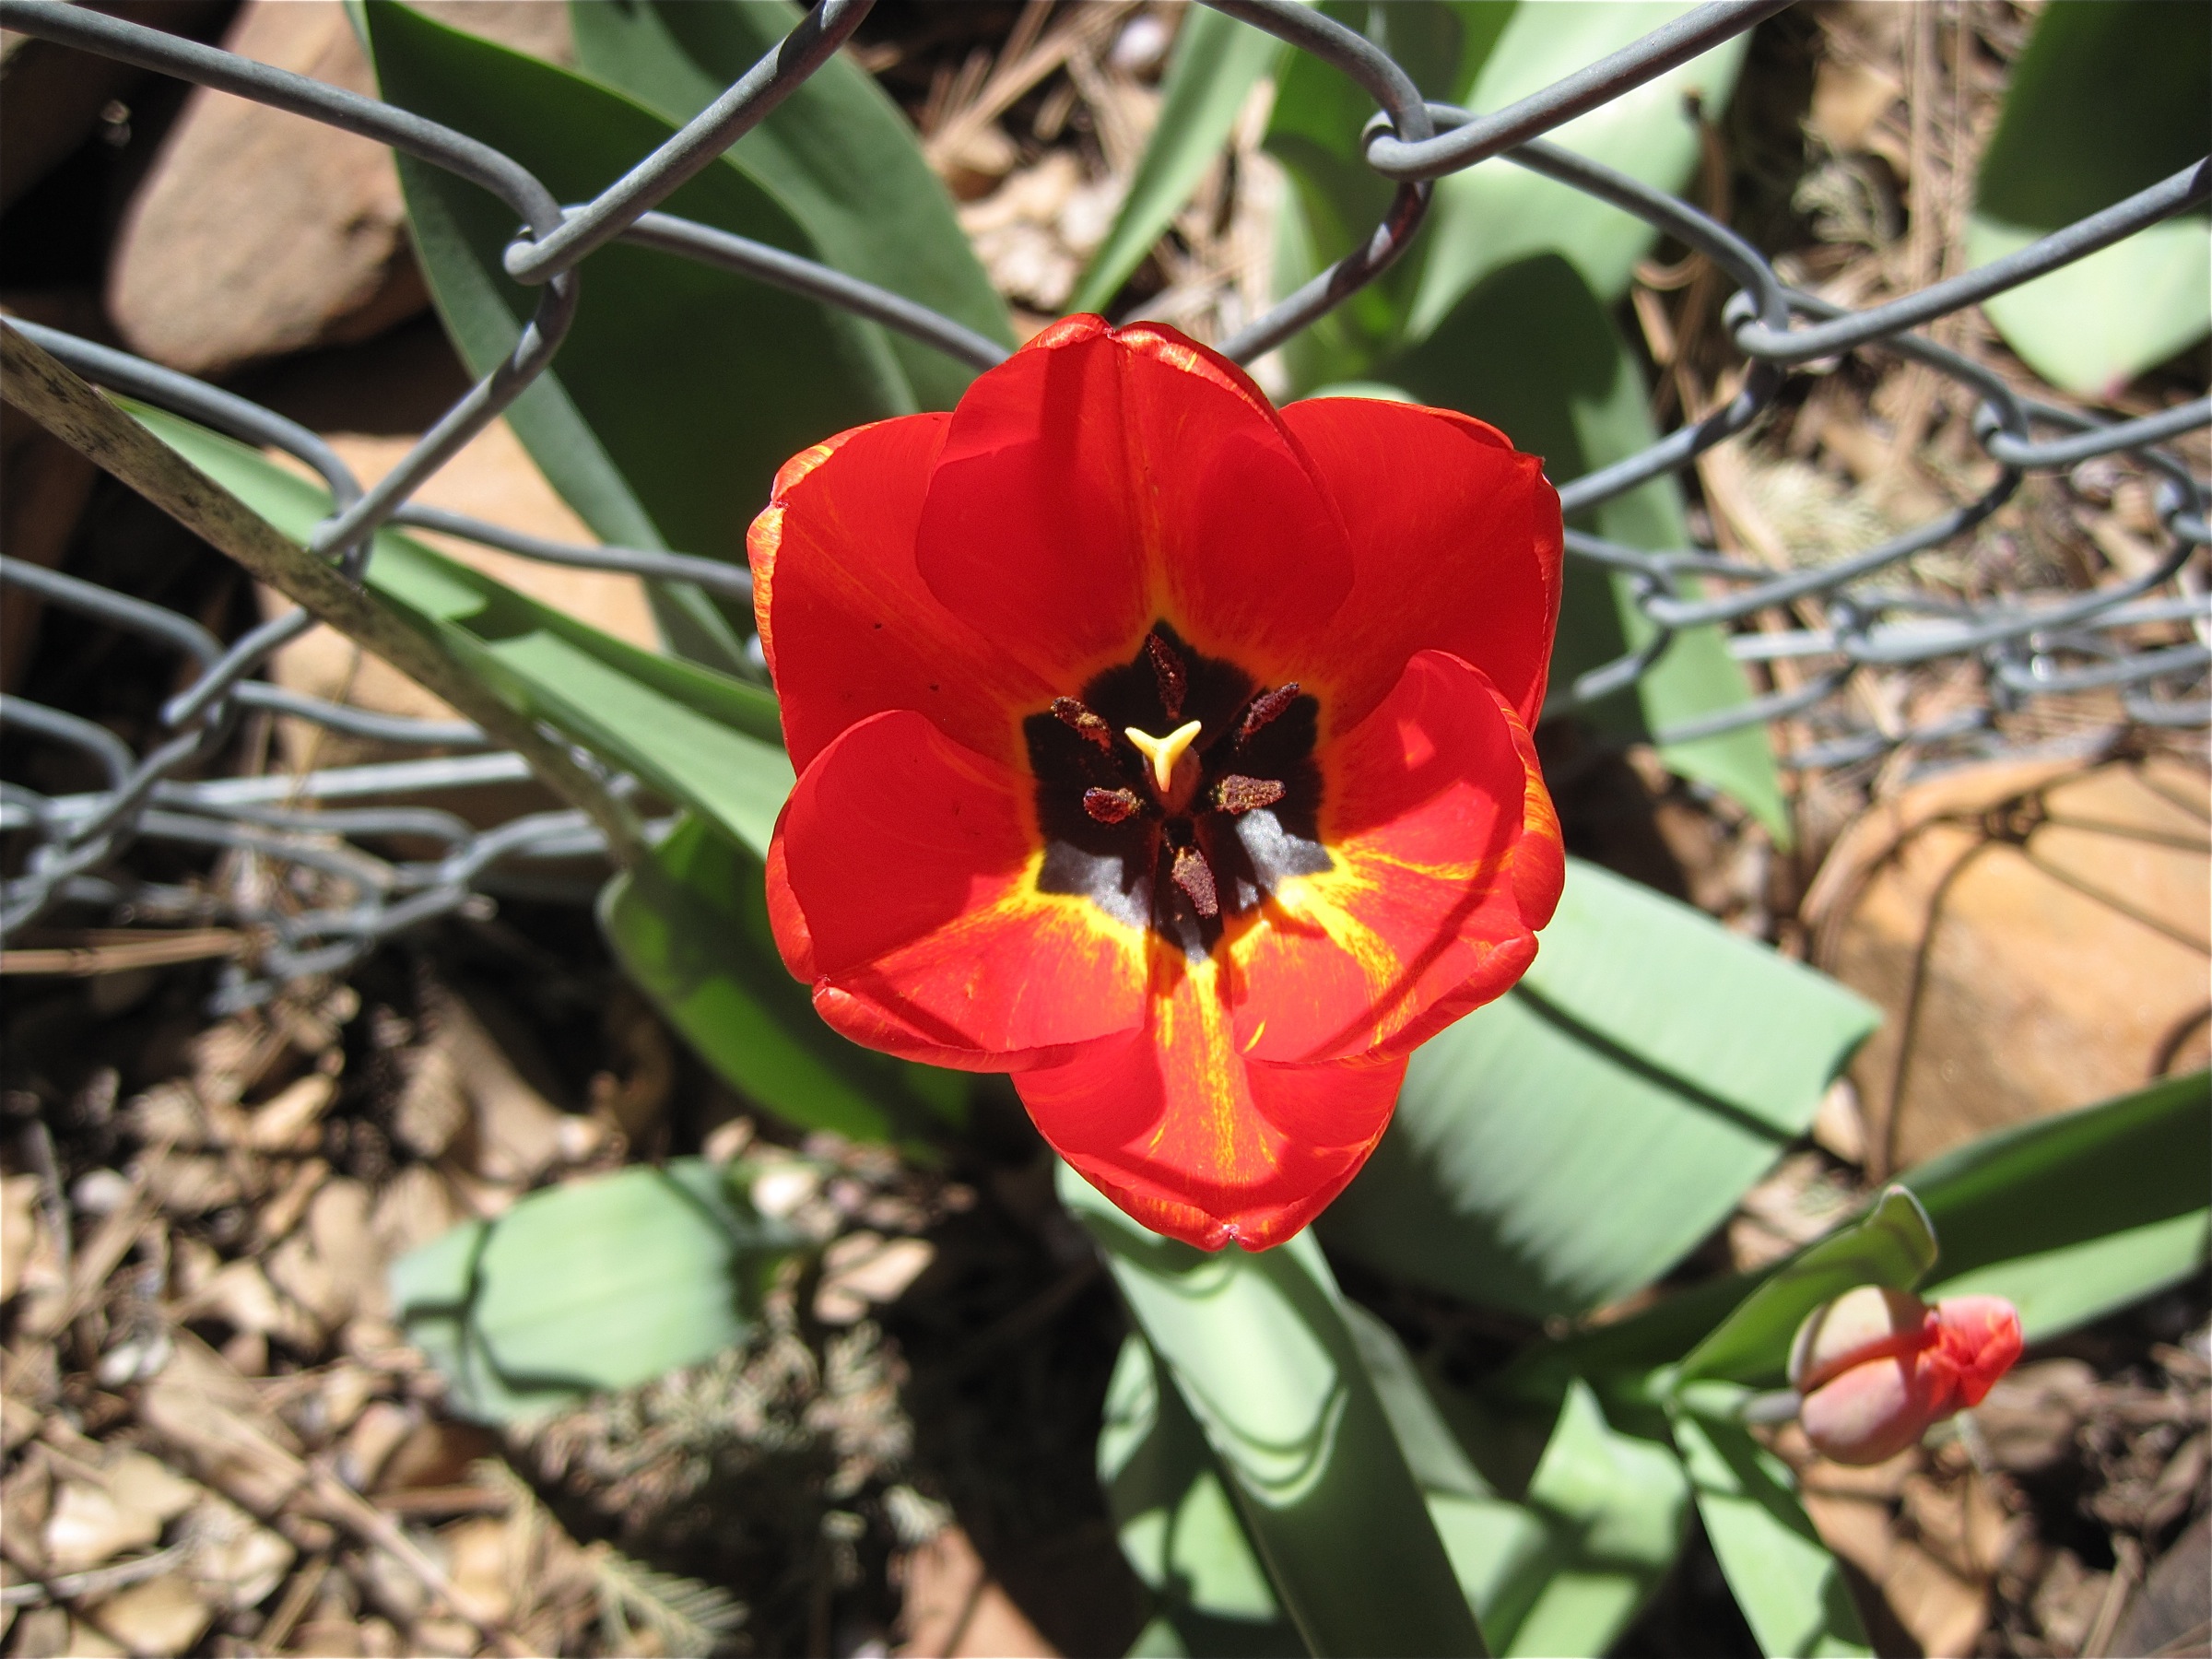
plant, flower, tulip, botany, flora, wildflower, arizona, inmybackyard, macro photography, flowering plant, land plant, calochortus